Brisa Bruggesser

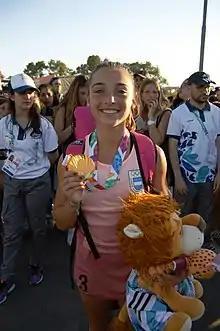

She won a gold medal at the 2018 Youth Olympics in Buenos Aires.